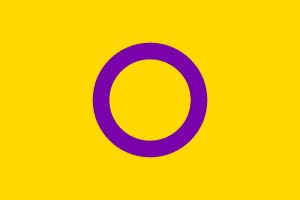
Interkøn
Interkøn-flag
Interkøn er en betegnelse som bruges om personer, der har kønstræk, herunder kønsorganer, kønskirtler og kønskromosomer, som ikke passer ind i den gængse inddeling i han- og hunkøn.